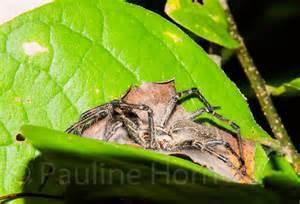
spider